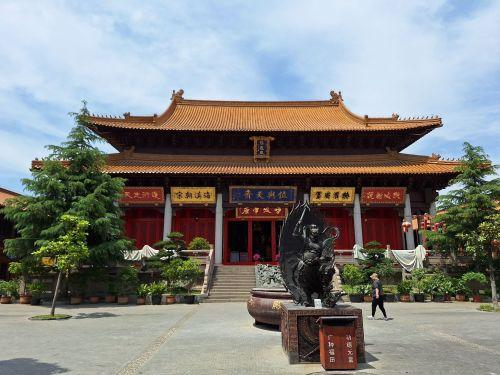
地标名称：东岳庙
所在城市：上海市·松江区